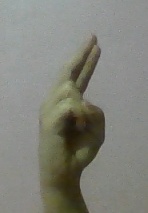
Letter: zay